Native American mascot controversy

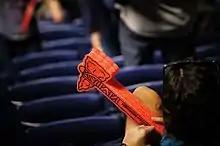
The Atlanta Braves encouraged fans to gesture with the tomahawk chop, distributing foam tomahawks at games and other events.

Since the 1960s, the issue of Native American and First Nations names and images being used by sports teams as mascots has been the subject of increasing public controversy in the United States and Canada. This has been a period of rising Indigenous civil rights movements, and Native Americans and their supporters object to the use of images and names in a manner and context they consider derogatory. They have conducted numerous protests and tried to educate the public on this issue.